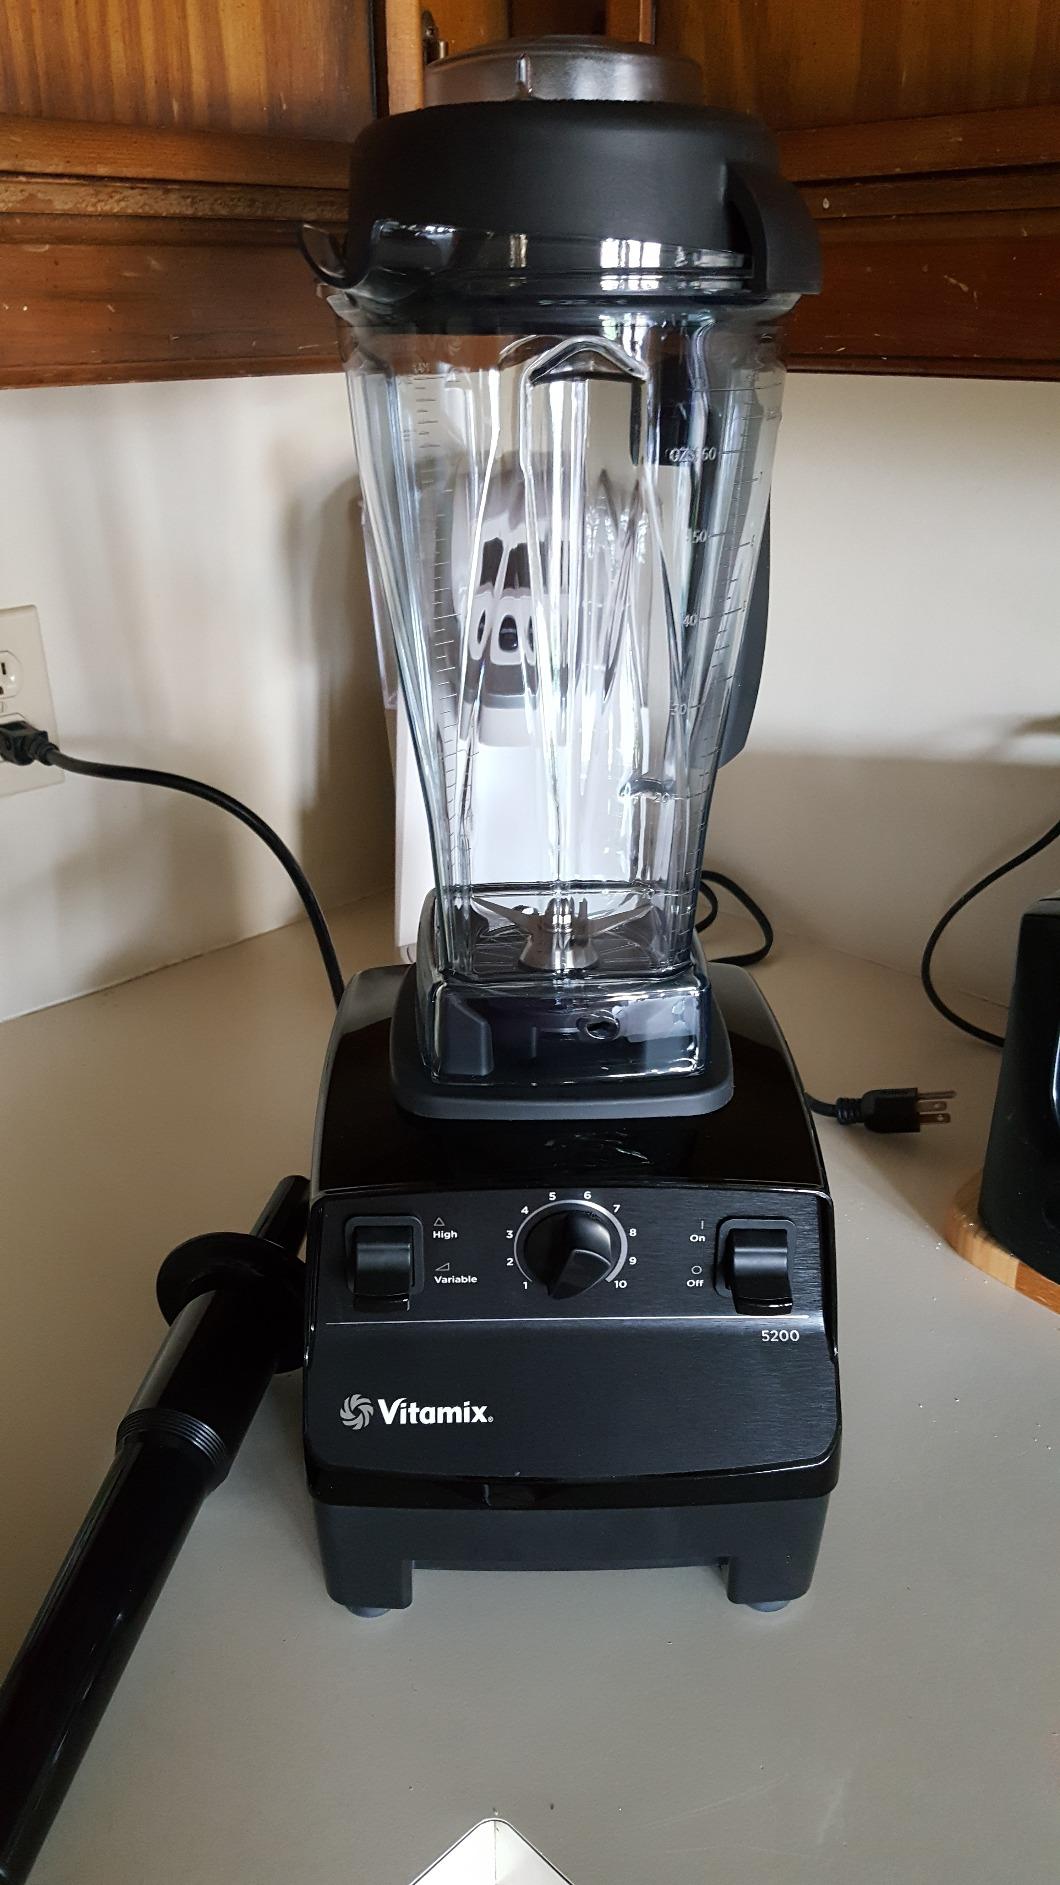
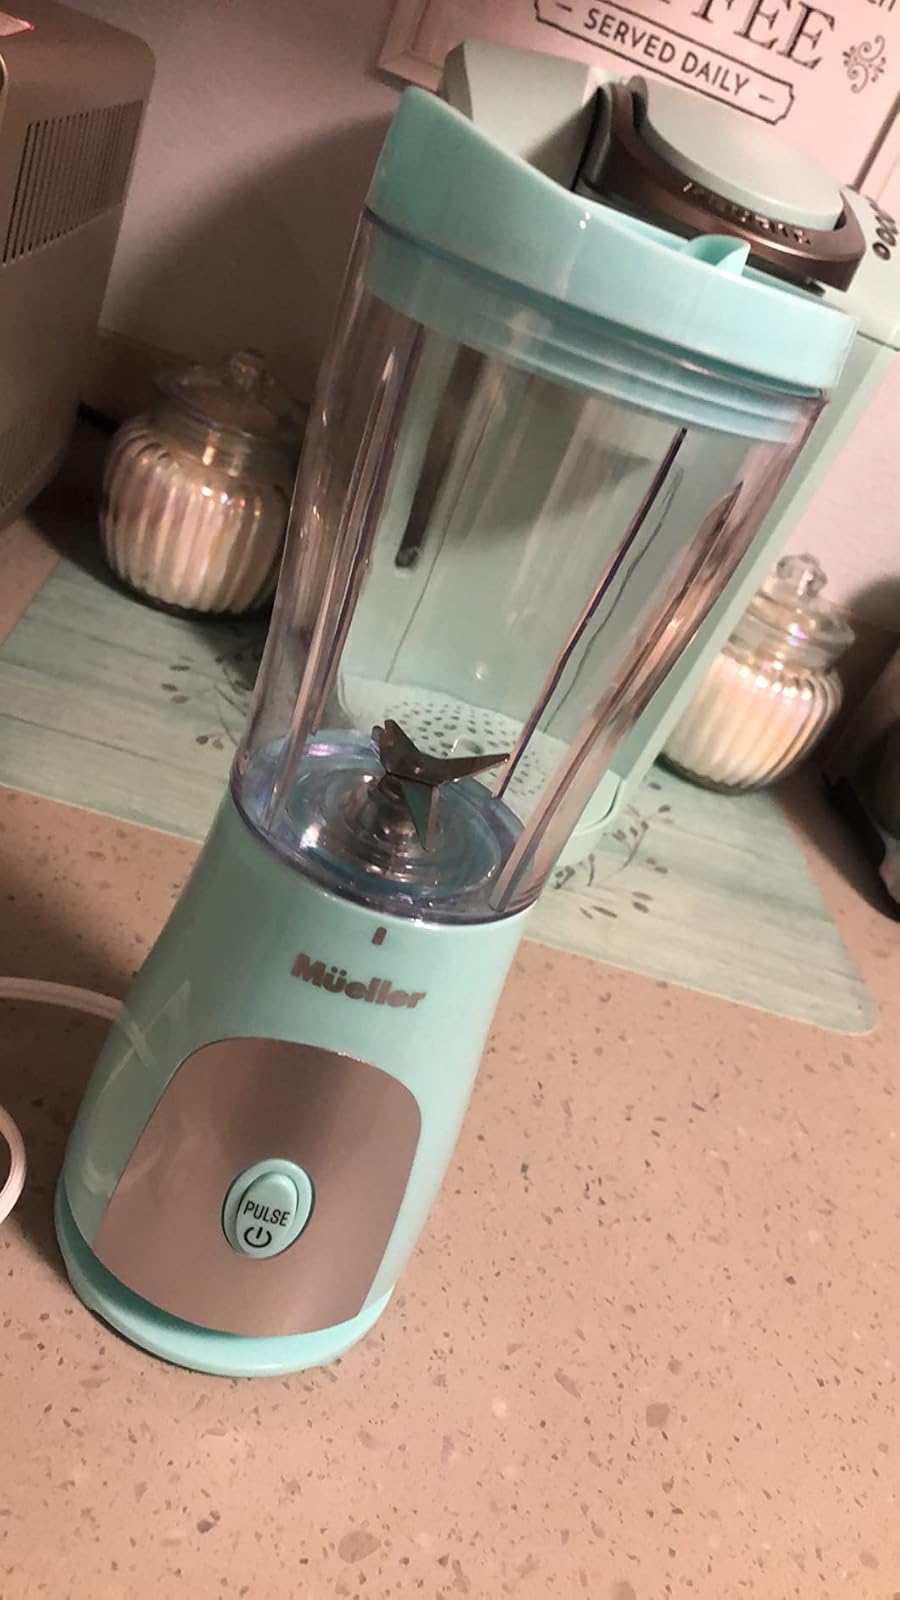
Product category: items_blender
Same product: no